The Burren

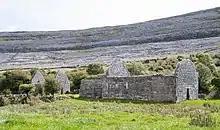
Early Christian churches at Oughtmama

During the Bronze Age, locals also built many "Fulachtai fiadh", remains of more than 300 survive in the region. Their exact function is still debated, but they probably served as places where water was heated by fire, either for cooking, brewing or bathing purposes.